James I of Scotland

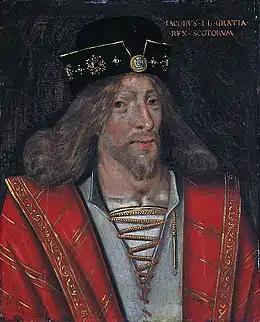
16th century portrait of James

James I (late July 1394 – 21 February 1437) was King of Scots from 1406 until his assassination in 1437. The youngest of three sons, he was born in Dunfermline Abbey to King Robert III and Annabella Drummond. His eldest brother David, Duke of Rothesay, died under suspicious circumstances while detained by his uncle, Robert, Duke of Albany. James's other brother, Robert, died young. Concerns for James's safety deepened in the winter of 1405–1406 prompting plans to send him to France. In February 1406, James took refuge in the castle of the Bass Rock in the Firth of Forth after his escort was attacked by supporters of Archibald, 4th Earl of Douglas. He remained there until mid-March when he boarded a vessel bound for France. On 22 March, an English vessel captured the ship and delivered James to Henry IV of England. The ailing Robert III died on 4 April and the 11-year-old James, now the uncrowned King of Scotland, would remain in captivity for eighteen years.